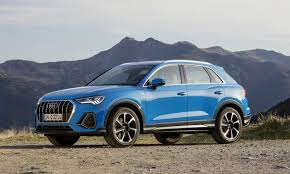
Label: noambulance